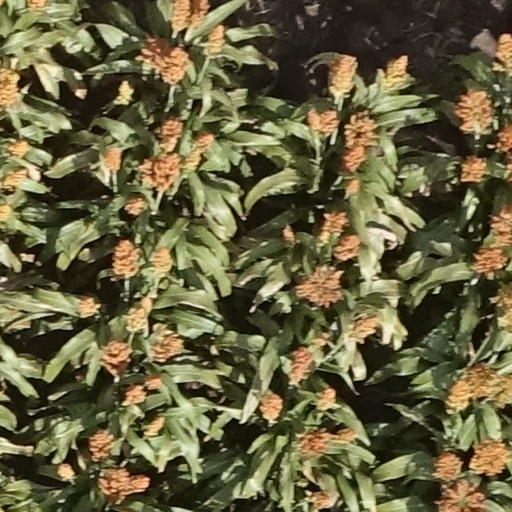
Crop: sorghum